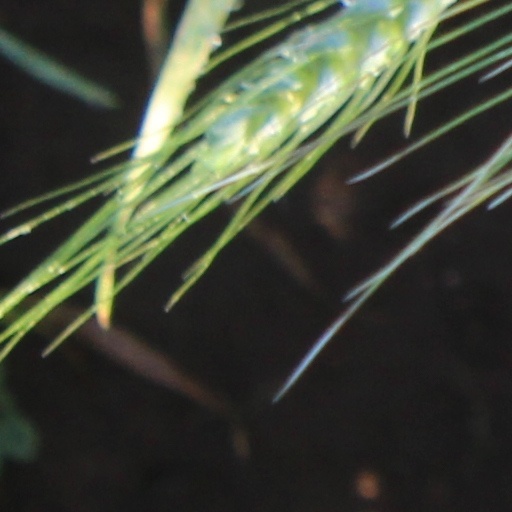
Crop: wheat